Foot drum

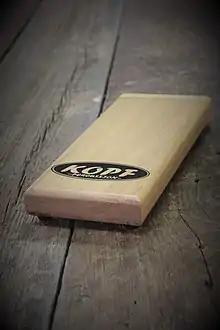
<a href="https%3A//www.kopfpercussion.com/oak-toekicker-acoustic-stompbox-from-kopf-percussion/">Acoustic Stompbox

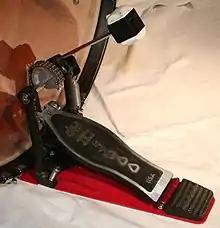
Foot drum: bass drum played with a pedal

A foot drum is any type of drum that is typically played by striking it with the bare foot or pedal and beater combination. The most common type of foot drum is the kick drum or bass drum of a drum set or trap kit, which consists of a deep cylindrical shell with drumheads attached to both ends.